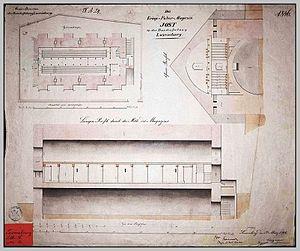
Plans de la poudrière en temps de guerre ""Jost"" du bastion ""Jost"" de la forteresse fédérale du Luxembourg.